Tom Devine (lawyer)

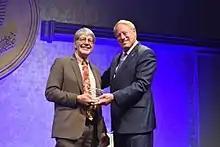
Devine at the 2019 Coalition for Integrity award ceremony

Tom Devine (born June 21, 1951) is an American lawyer, investigator, lobbyist, teacher, and advocate for whistleblower rights. He is currently the legal director at the non-profit Government Accountability Project, in Washington, D.C., where he has worked since 1979. He has assisted more than 7,000 whistleblowers, testified in Congress over 50 times, and has been a leader on the front lines to draft, enact, help to enact, or defend 34 whistleblower laws in the United States and abroad, including nearly all federal laws since 1978 and international rights ranging from former Soviet Bloc nations such as Kosovo, Serbia and Ukraine to the United Nations, World Bank, European Union, and Organization of American States.